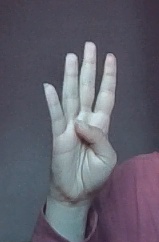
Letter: kaaf